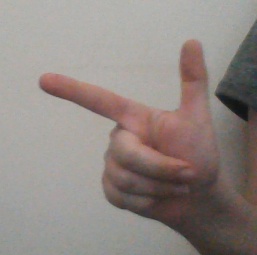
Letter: yaa